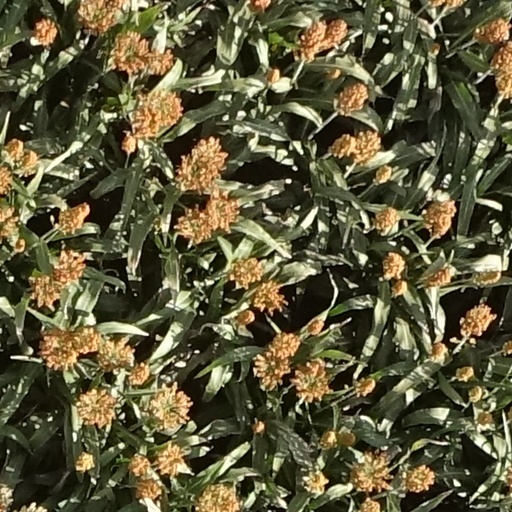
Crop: sorghum